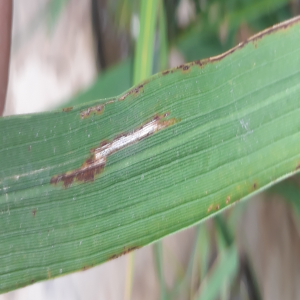
Disease: Blast